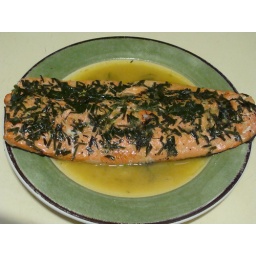
Roasted fast in a super hot oven , in a bath of butter , white wine and herbs